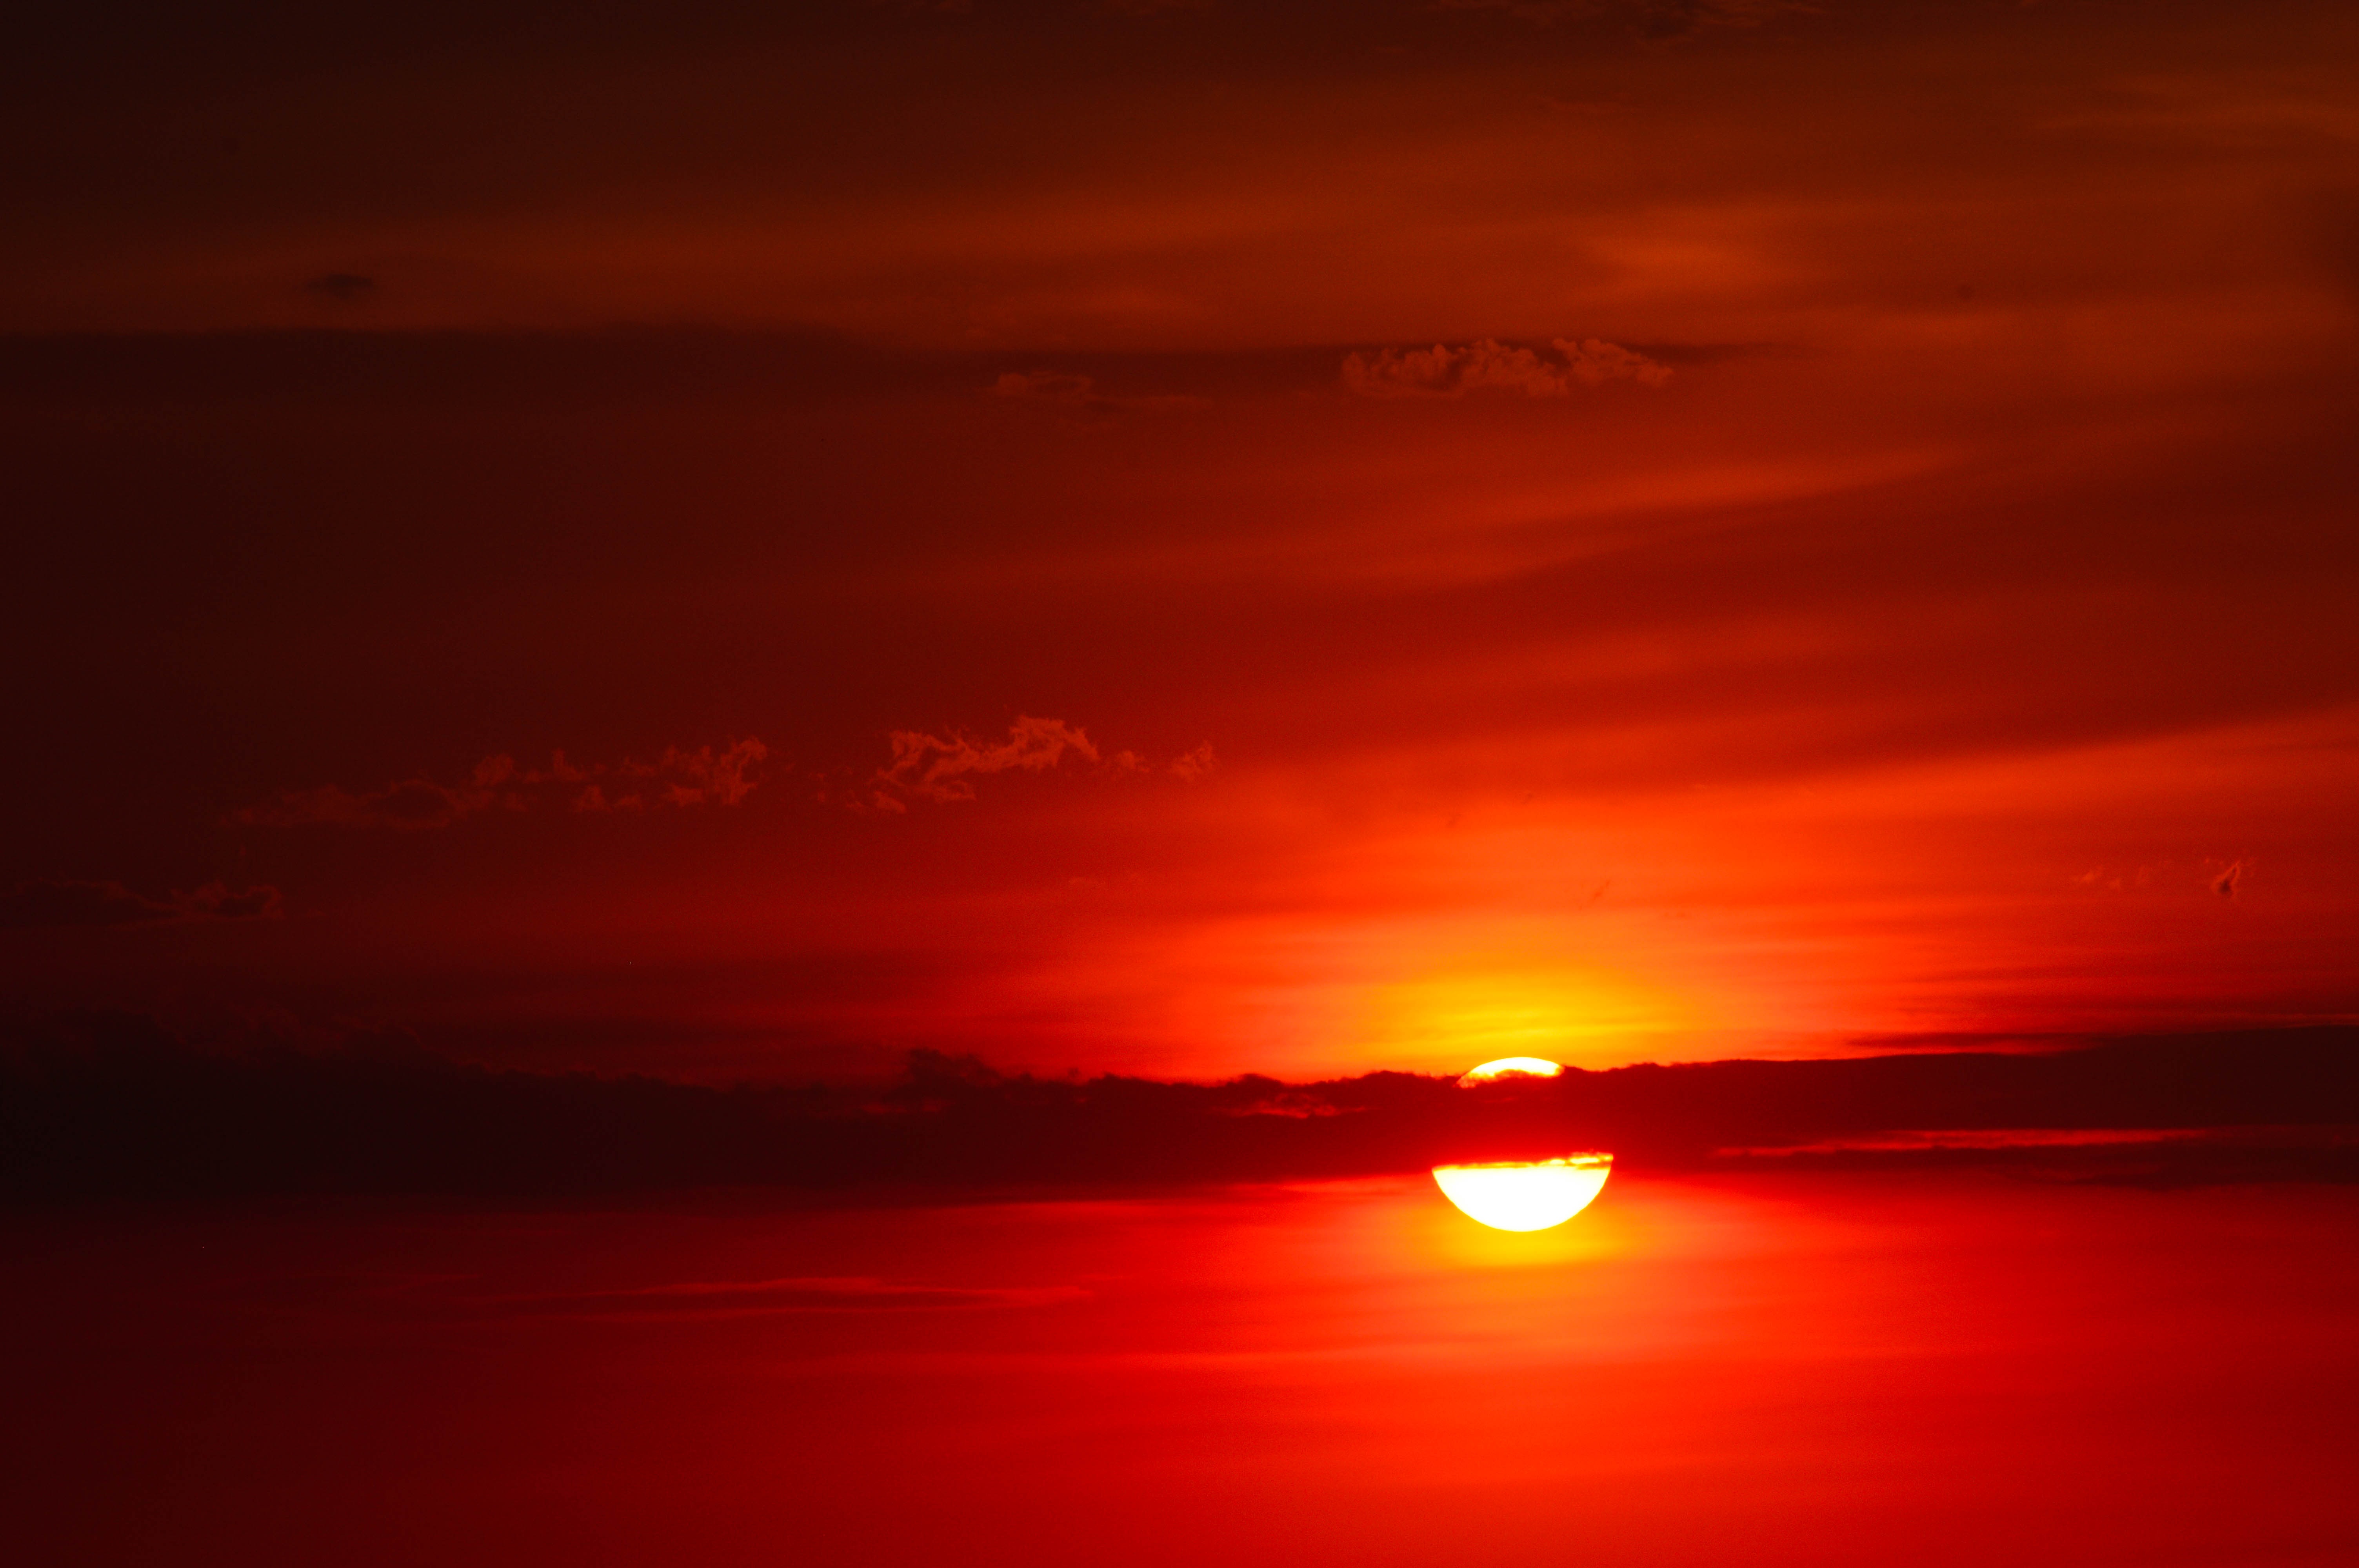
landscape, horizon, sky, sun, sunrise, sunset, sunlight, dawn, atmosphere, dusk, evening, afterglow, deep red, red sky at morning